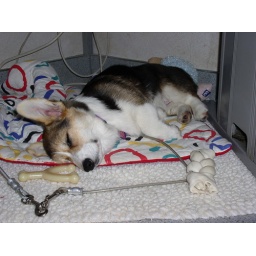
Abby sleeping in the spot under my desk at work